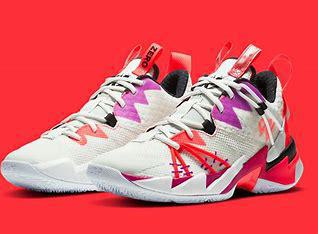
Brand: Jordan
Model: Why Not ZER0 3